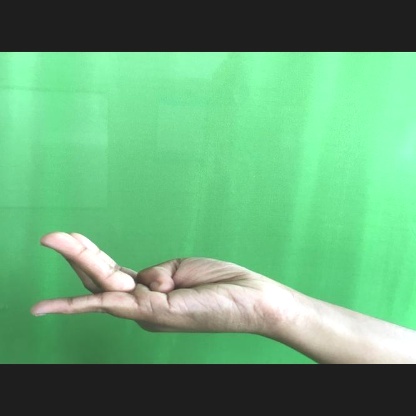
Mudra: Chaturam